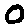
Label: 0